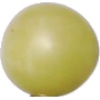
Label: Grape White 2